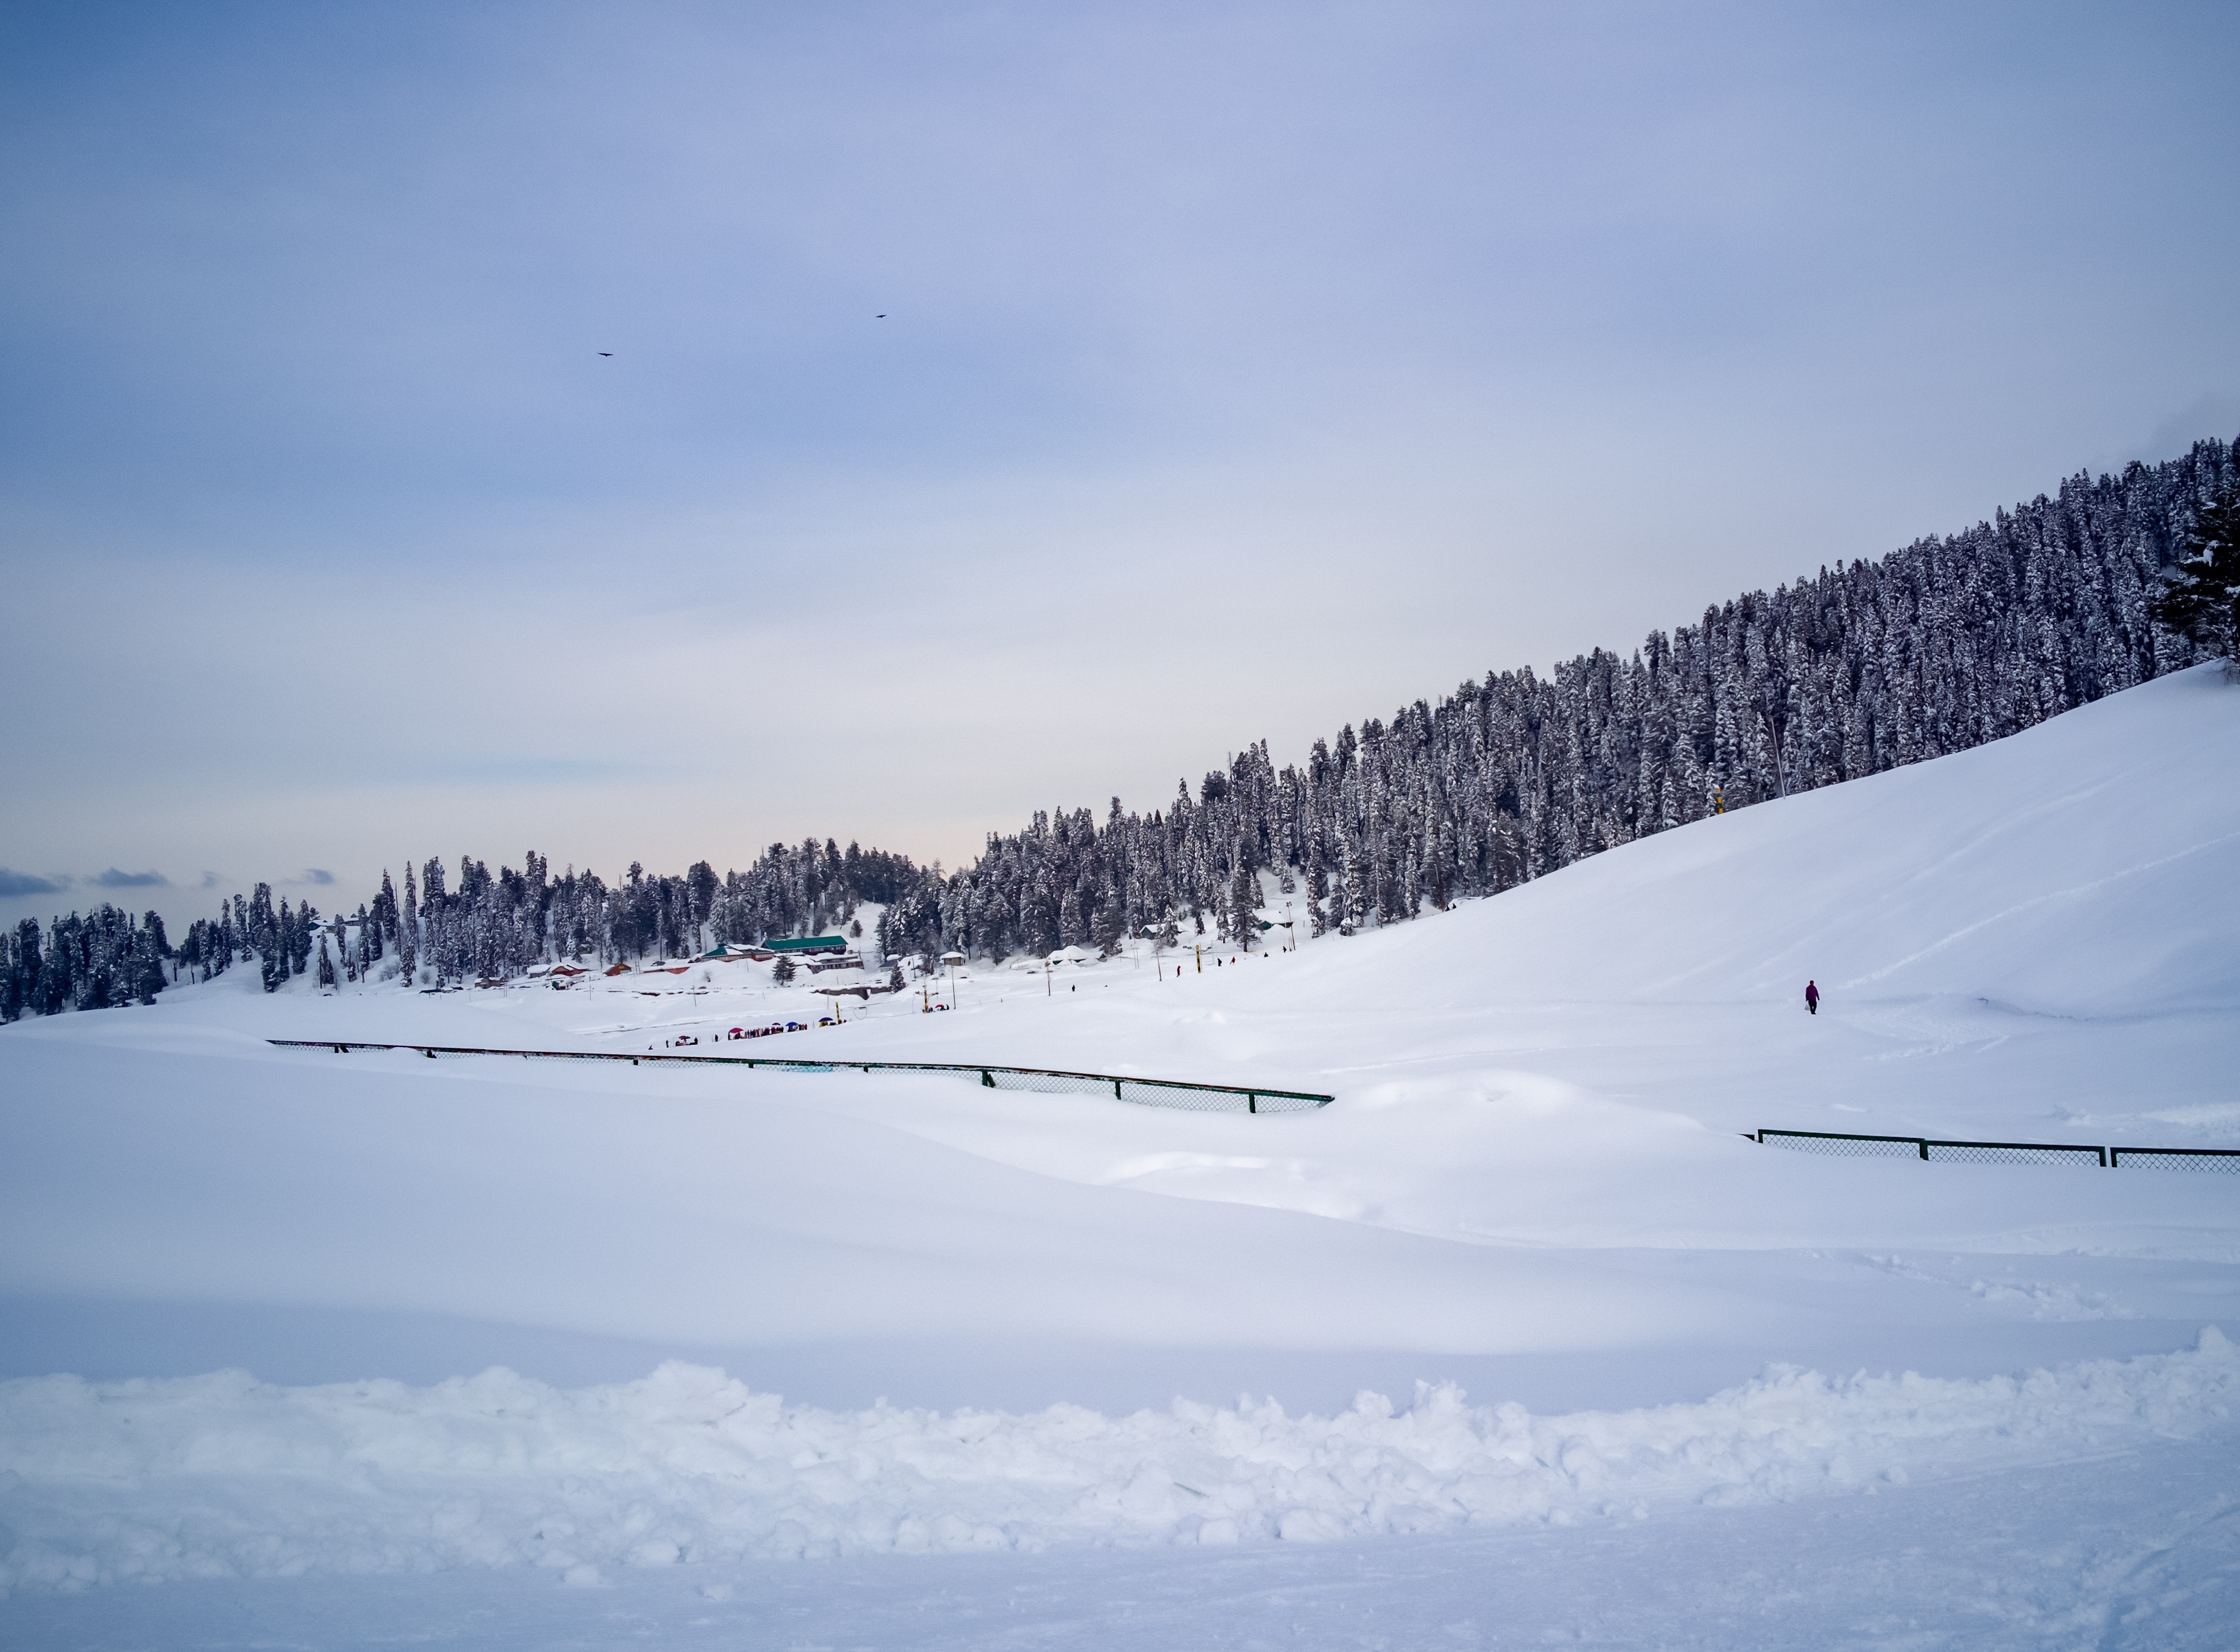
landscape, mountain, snow, winter, sky, view, mountain range, weather, blue, skiing, season, sports equipment, winter sport, mountains, alps, ski, india, piste, himalayas, ski touring, kashmir, ski mountaineering, ski equipment, mountainous landforms, geological phenomenon, gulmarg